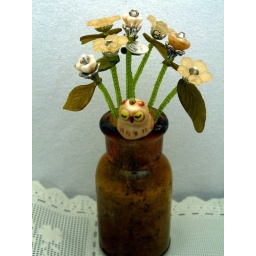
Cream-colored flowers in a brown antique bottle with an owl taking a nap on the edge.